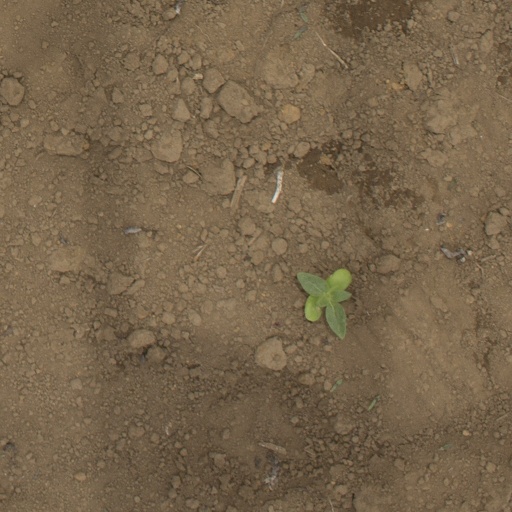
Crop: Jerusalem artichoke